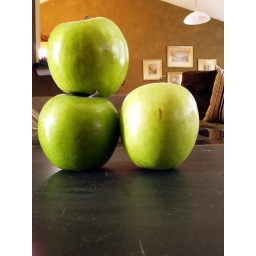
If you eat this much fruit in the morning, be sure to have some toilet paper handy.